Lüzu Temple

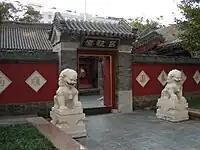
Entrance to the Lüzu Temple

The Lüzu Temple (吕祖宫) is a Taoist temple in Beijing, China. Built during the Qing dynasty, it is located near the Liulichang quarter in the old city.